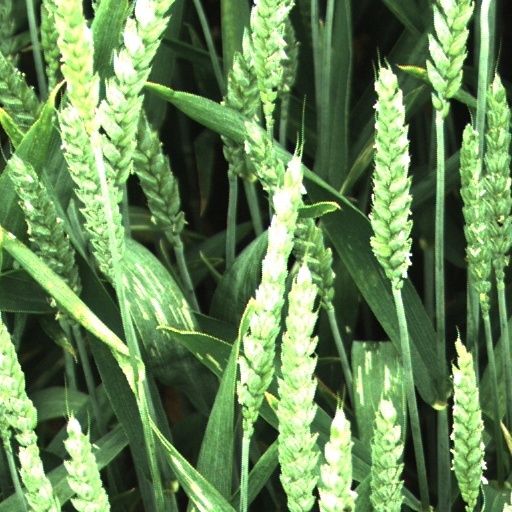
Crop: wheat